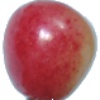
Label: cherry_rainier